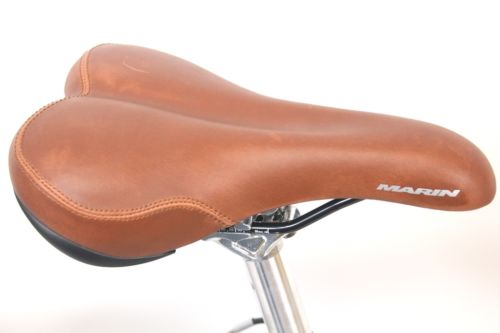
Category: bicycle